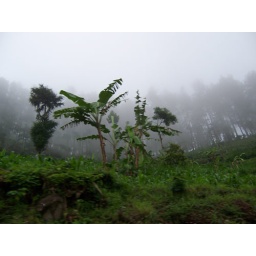
This photo was taken from a running car. The trees looked so green against the misty forest.